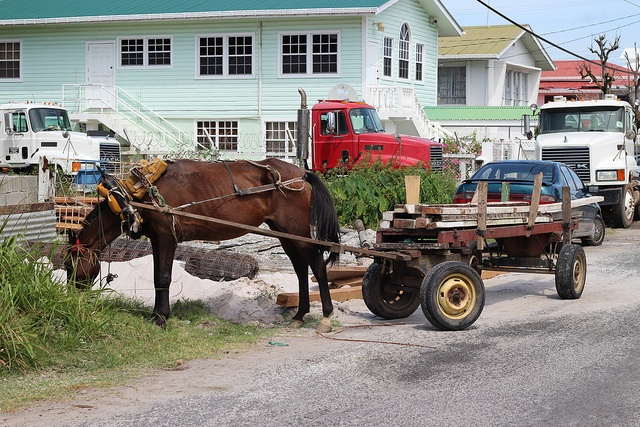
A horse carrying a wagon stop to eat the grass.
A horse pulling a wagon down a small town street.
A horse pulling a cart full of lumber in front of a house under construction.
a horse eating some grass is attached to a wagon
Horse dragging along a cart stops to eat grass.